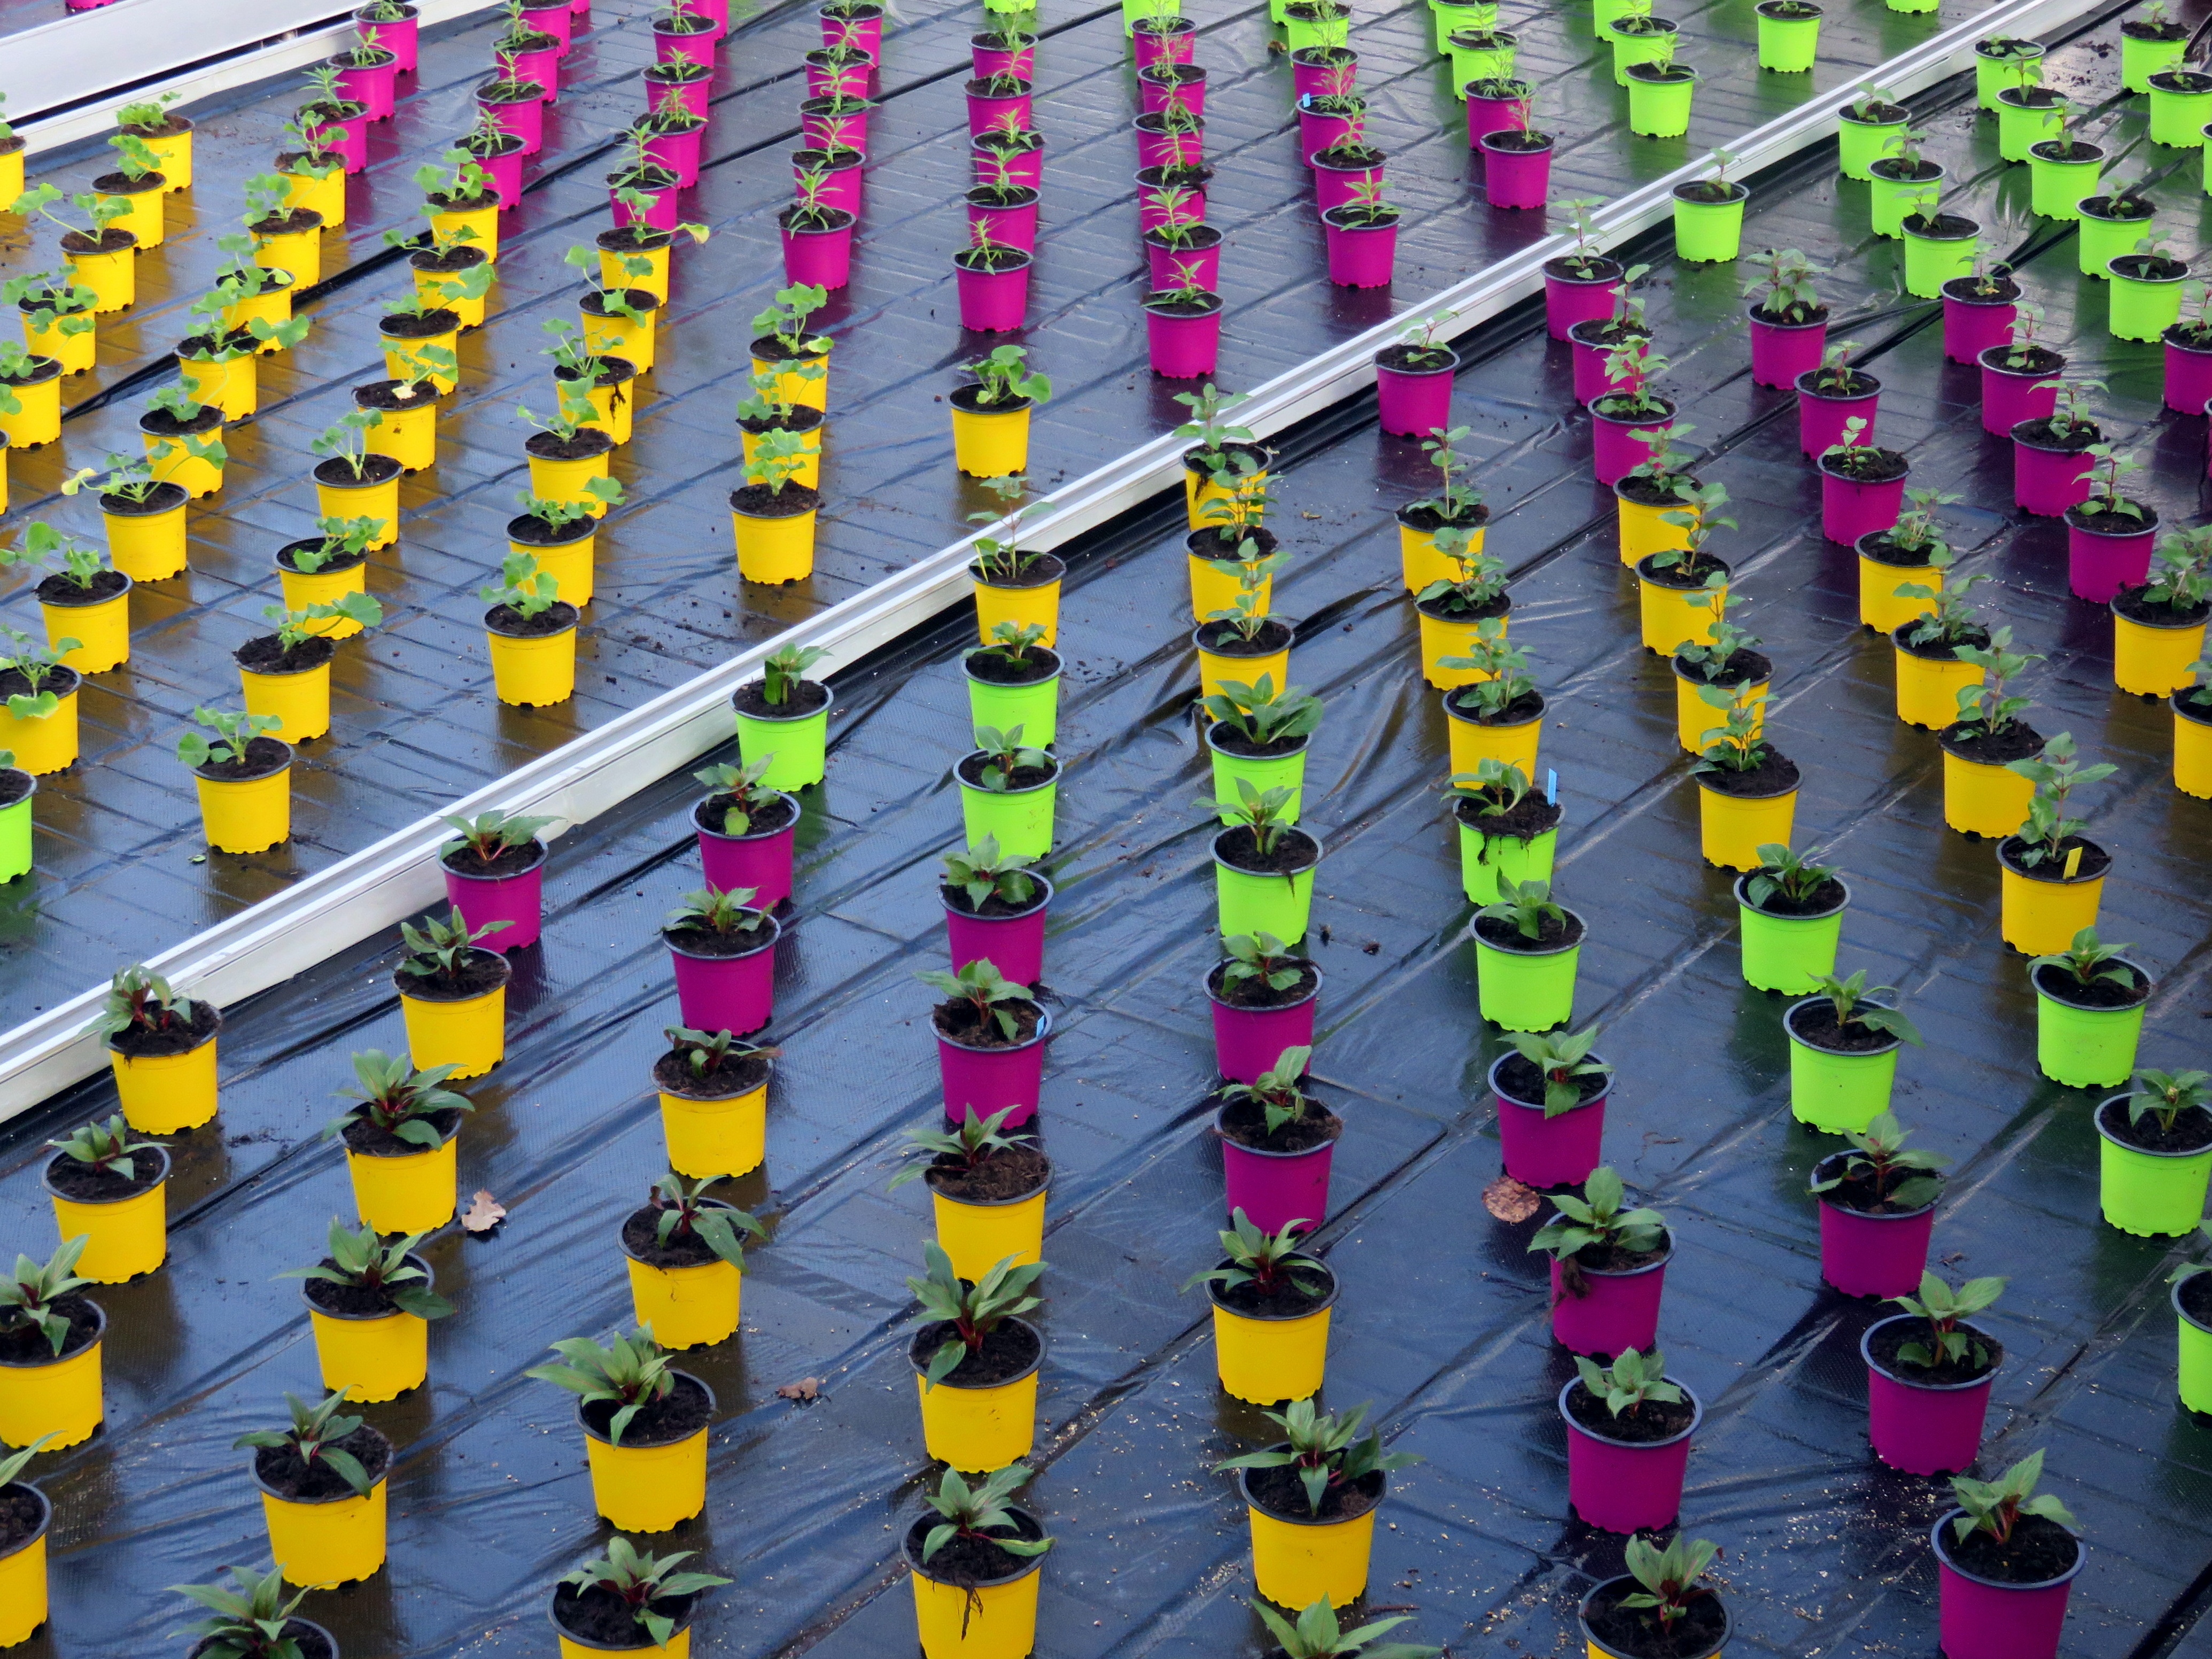
grass, plant, leaf, flower, pot, line, green, color, yellow, agriculture, stadium, violet, land plant, outdoor structure